Describe the emotion expressed in this image:  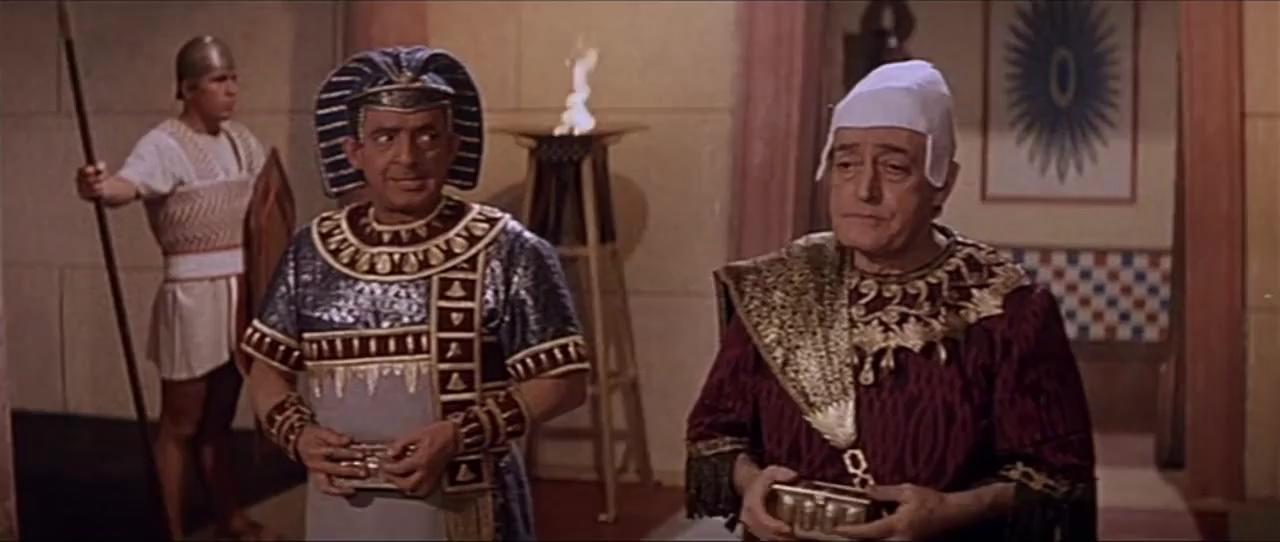
This person displays Fear, valence and arousal with low intensity.